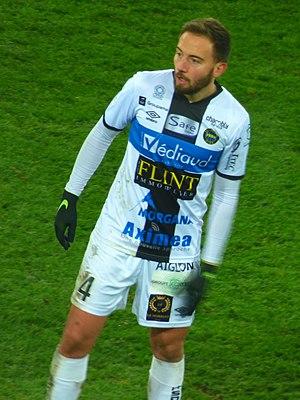
Sébastien Flochon lors du match Lens - Chambly, comptant pour la dix-septième journée du championnat de France de football de Ligue 2 2019-2020, le 3 décembre 2019.
Sébastien Flochon né le 19 janvier 1993 à Lyon, est un footballeur franco-italien. Il évolue au poste de milieu de terrain au FC Chambly.